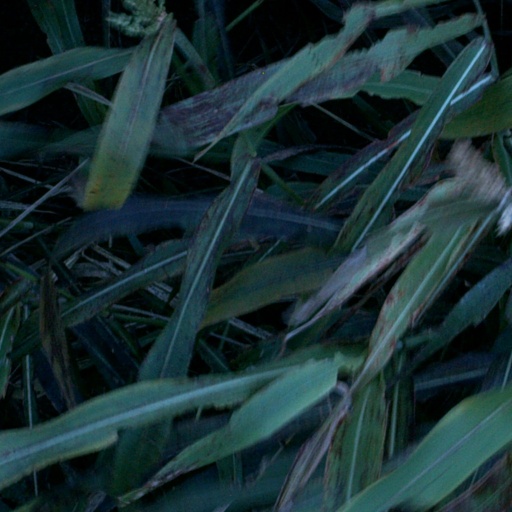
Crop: sorghum